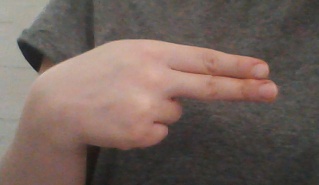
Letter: ain